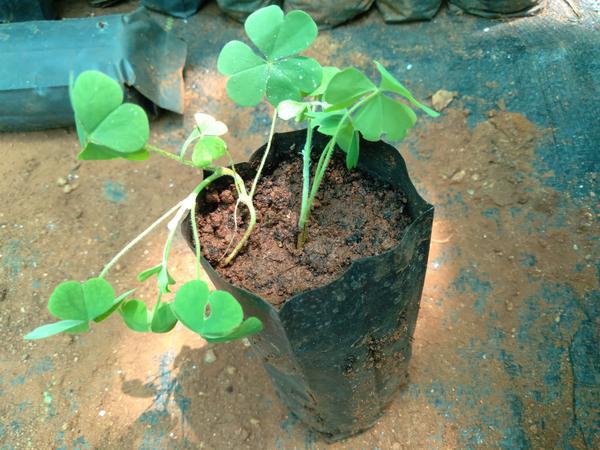
Plant: Wood_sorel